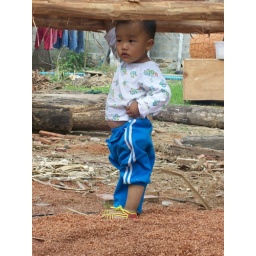
Little boy in blue pants